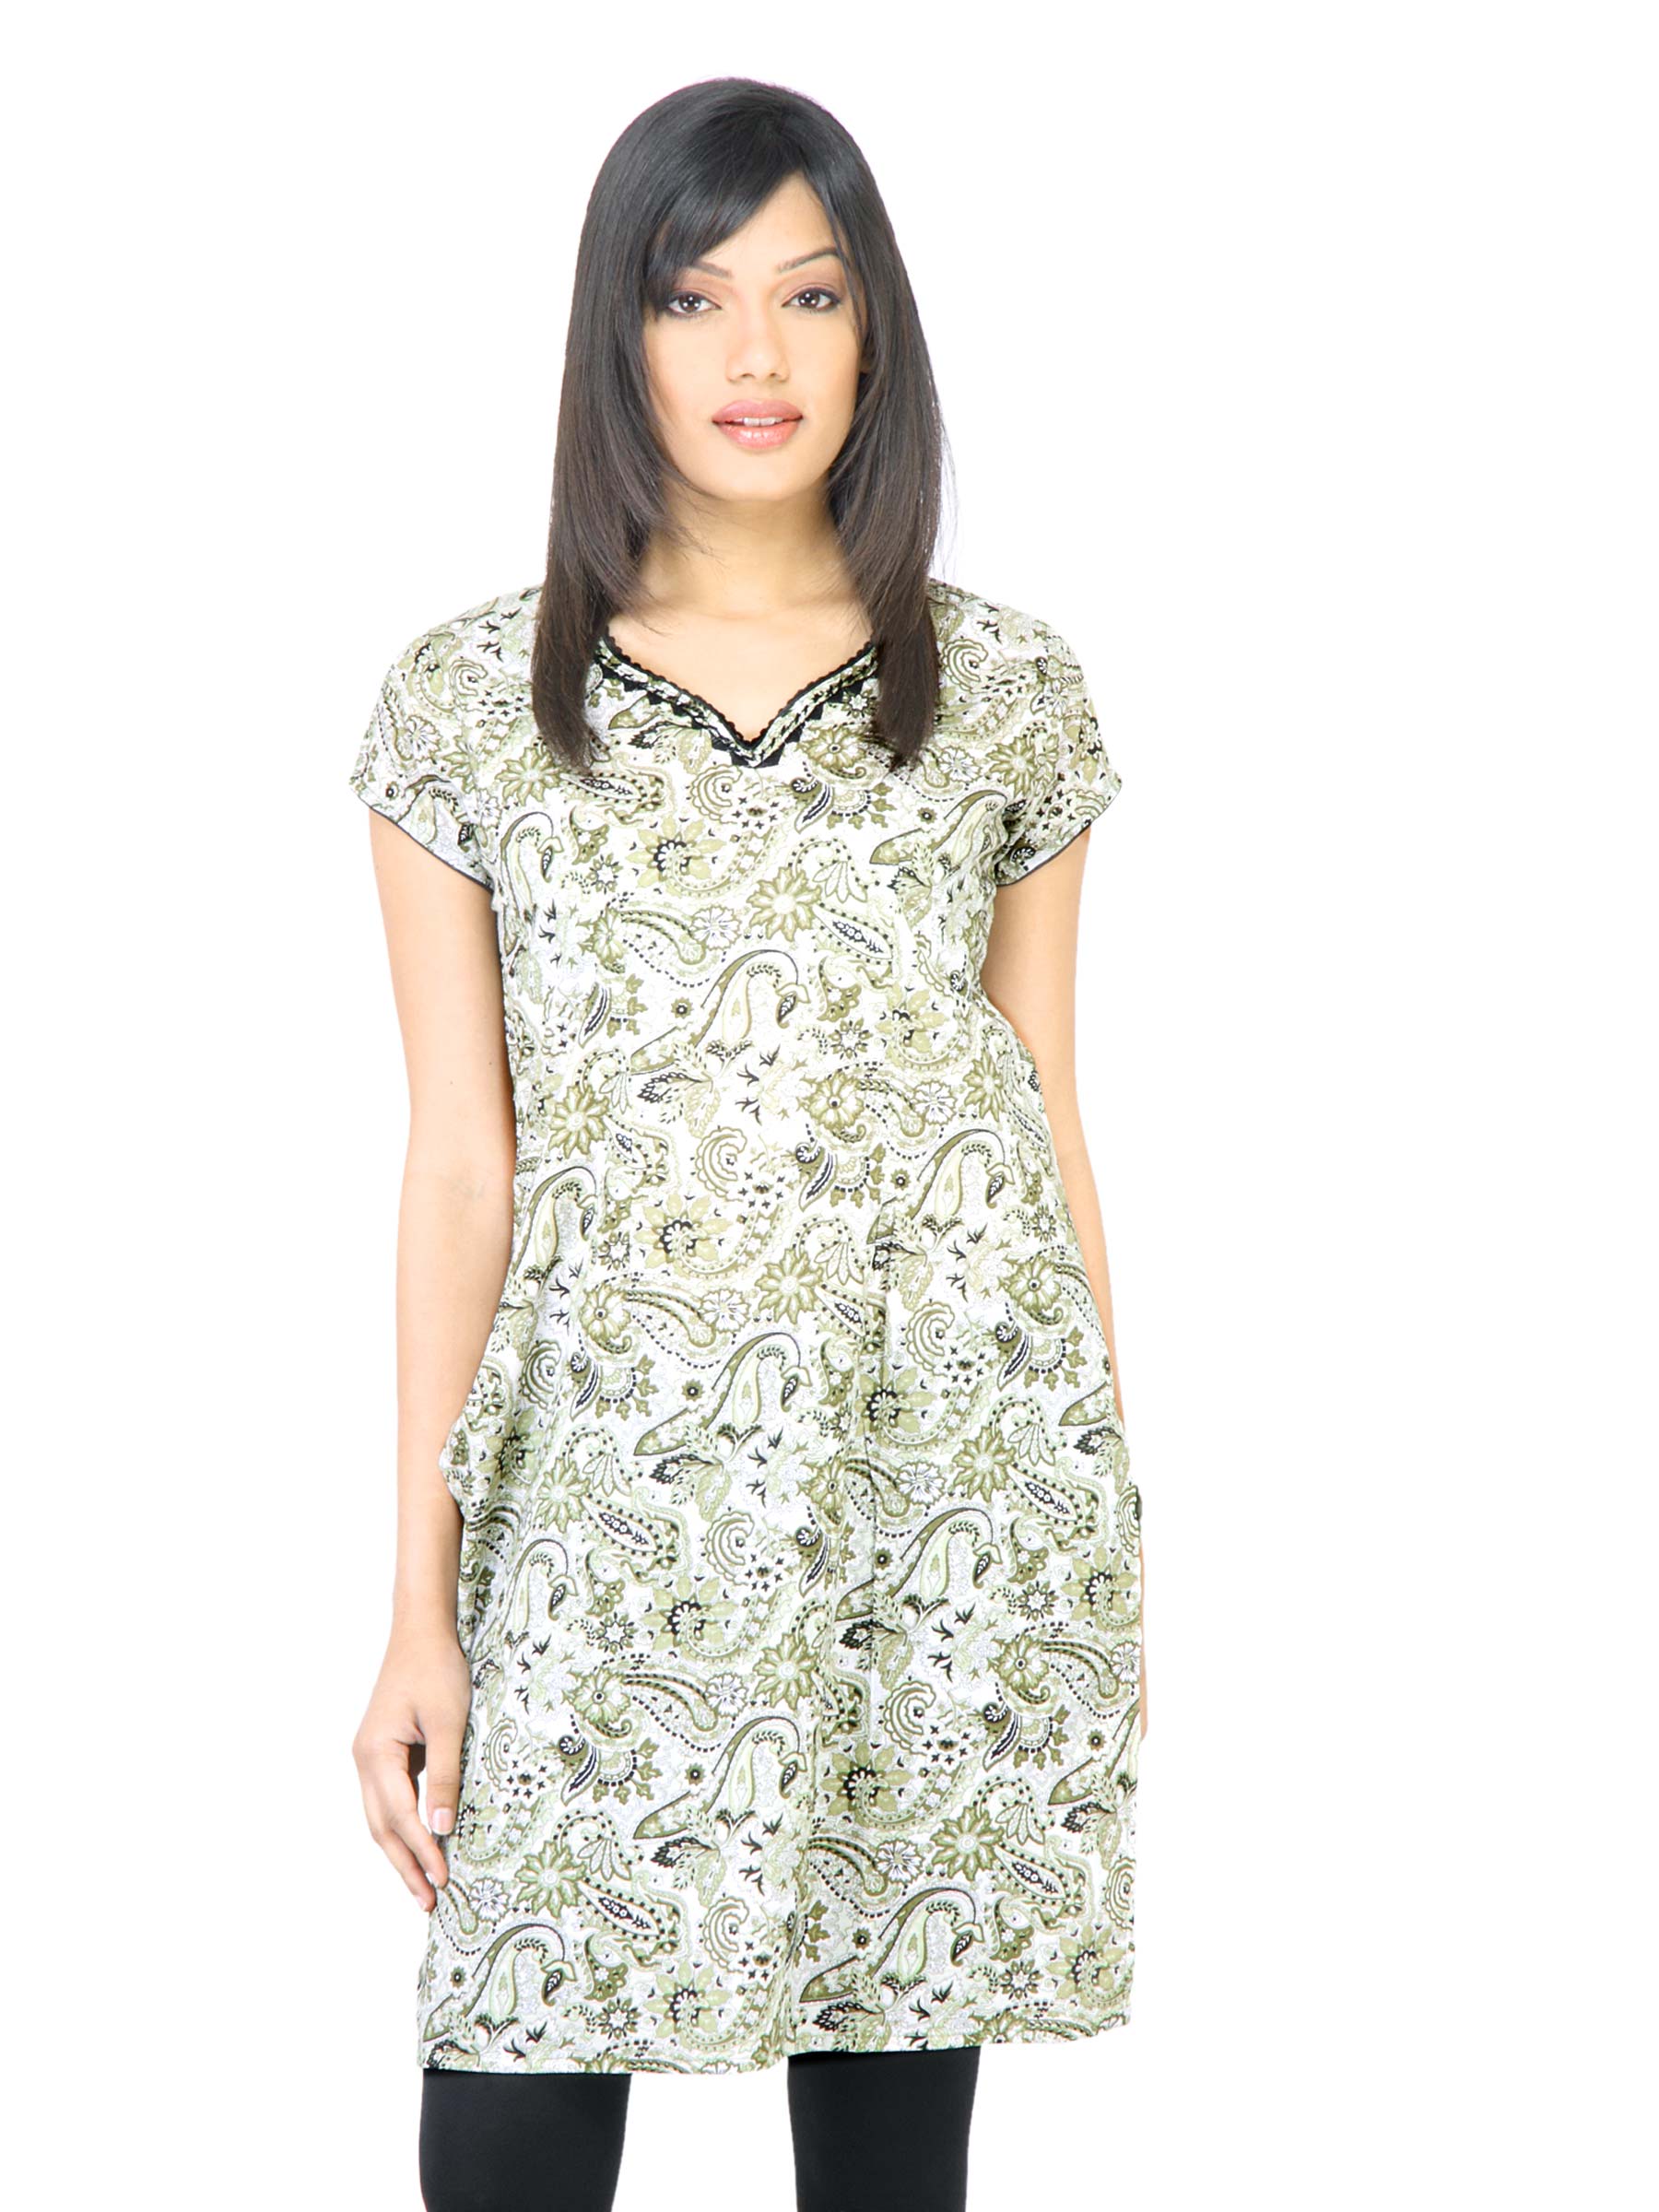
Vishudh Women Printed Green Kurta
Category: Apparel / Topwear / Kurtas
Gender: Women
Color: Green
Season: Fall 2011
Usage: Ethnic